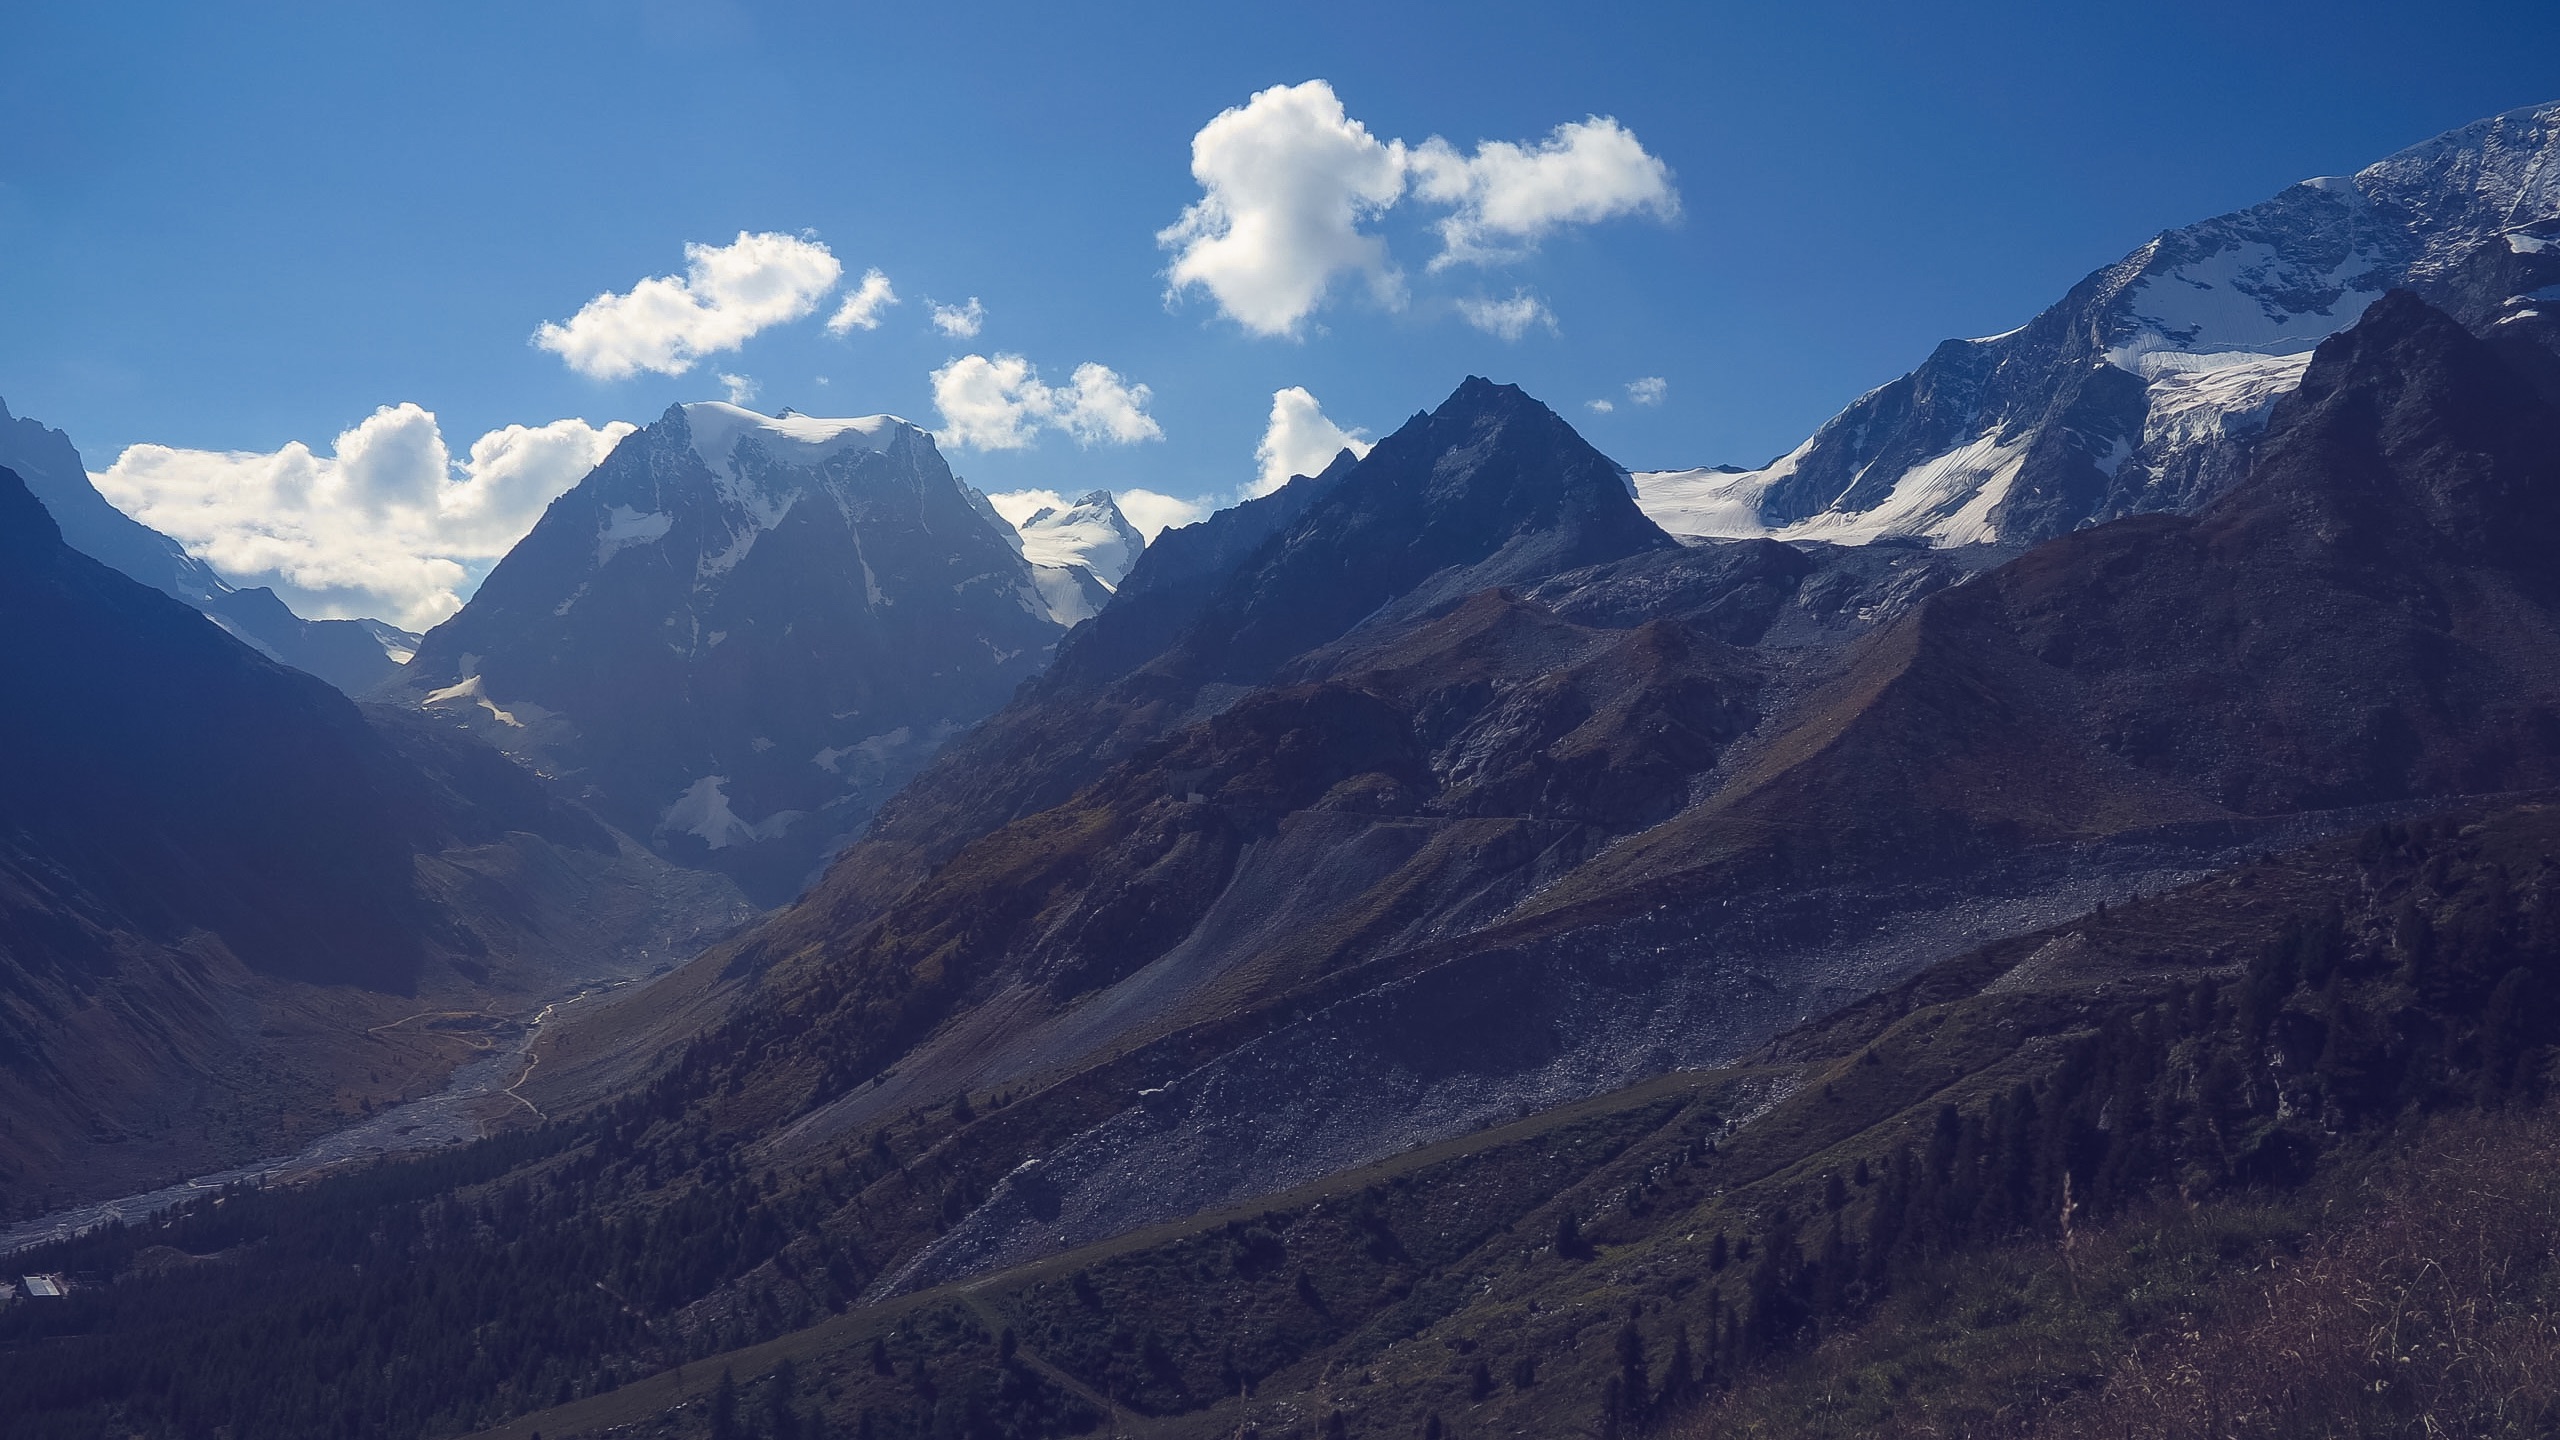
landscape, nature, wilderness, mountain, cloud, hill, valley, mountain range, ridge, summit, alps, plateau, fell, cirque, landform, mountain pass, geographical feature, atmospheric phenomenon, mountainous landforms